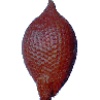
Label: salak